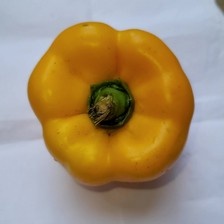
Label: capsicum